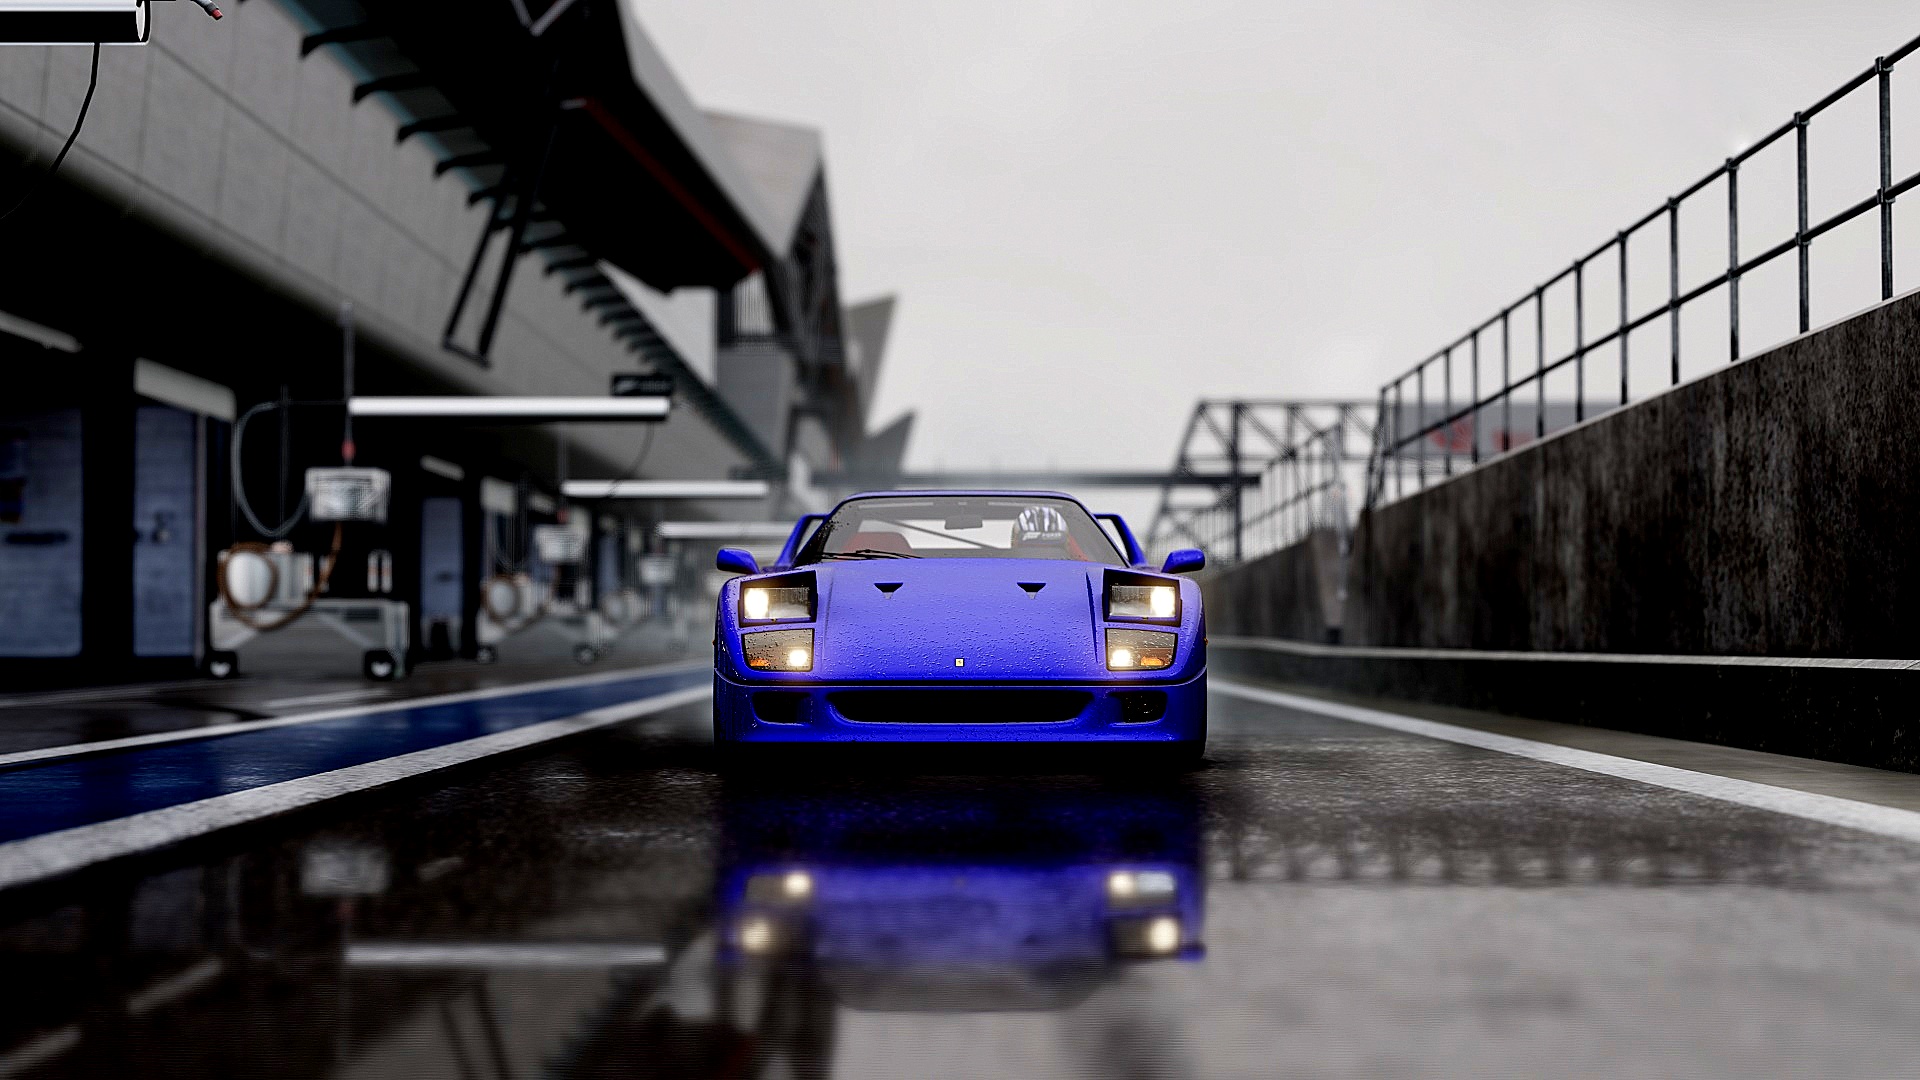
car, vehicle, sports car, supercar, screenshot, land vehicle, mode of transport, automobile make, automotive design, luxury vehicle